Al-Bireh

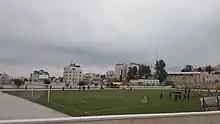
Friends Stadium in Al-Bireh

Al Bireh Youth Foundation is the most prominent sports club in the city, mostly famous for its football teams and ancient scouts association.